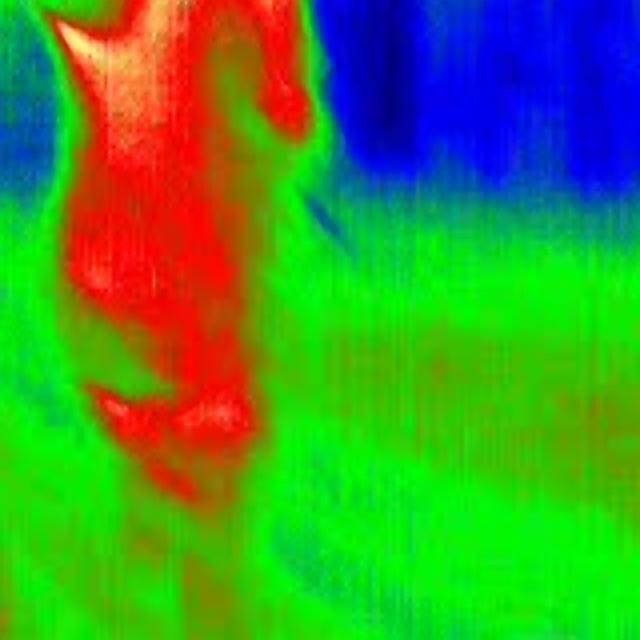
Detected objects:
label: person